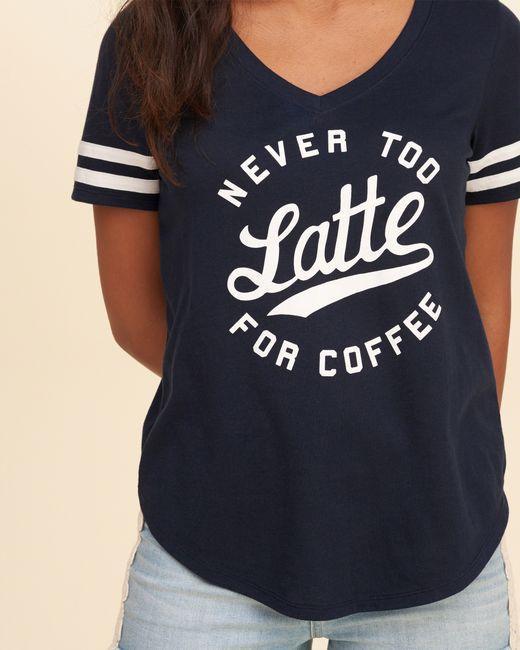
Schwarzes, halbärmliges Baumwoll-T-Shirt mit Zitat-Aufdruck